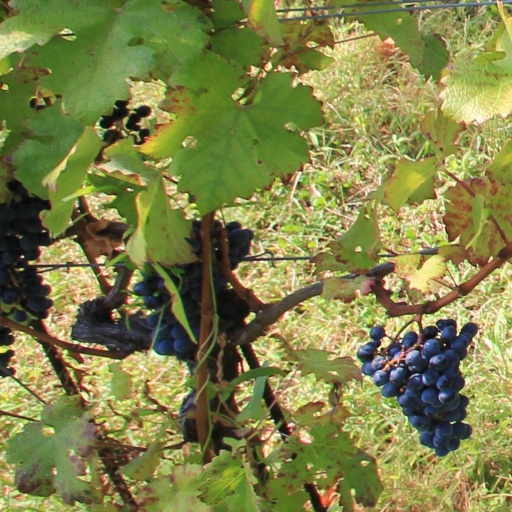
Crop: grape